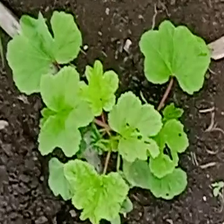
Weed species: Little_Mallow(Malva parviflora)